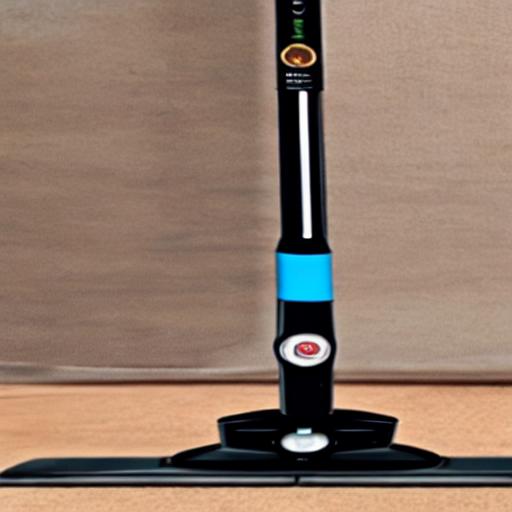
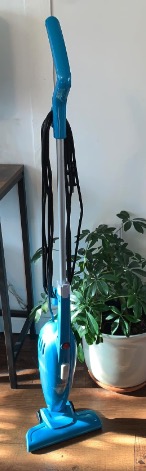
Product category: items_vacuum
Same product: no